Eustache de Beaumarchais

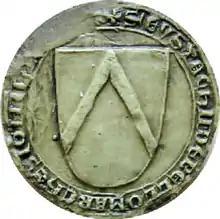
Eustache's seal

Eustache de Beaumarchais ("c". 1235 – 23 August 1294) was a French baron and military leader who served as seneschal of the County of Poitou (1268–76) and the County of Toulouse (1272–94). He took part in the War of the Navarrería in 1276–77 and in the Aragonese Crusade in 1284–85.